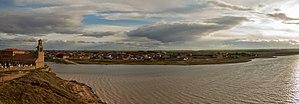
Montamarta est une municipalité espagnole de la communauté autonome de Castille-et-León et de la province de Zamora. En 2015, elle compte 604 habitants.